Shaun Livingston

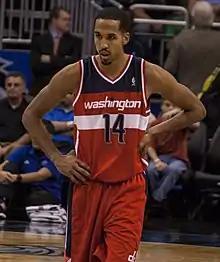
Livingston in 2012

On June 26, 2012, Livingston was traded to the Houston Rockets for Samuel Dalembert along with teammates Jon Leuer and Jon Brockman. However, they were all waived before the beginning of the season. On November 15, Livingston re-signed with the Washington Wizards. He was waived on December 23.